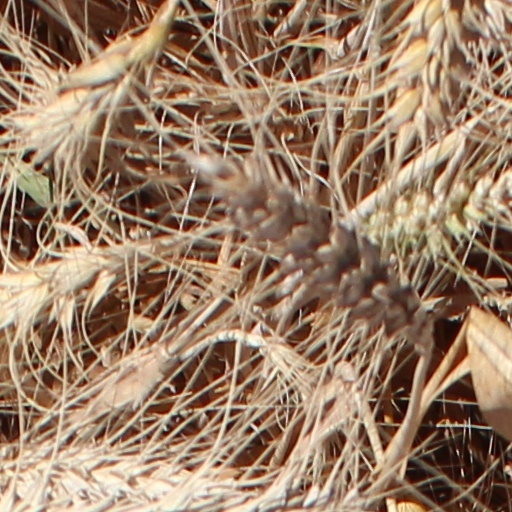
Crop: wheat